Shipwreck

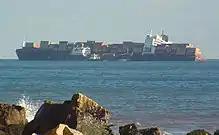
beached off Branscombe

Iron and steel wrecks are subject to corrosion, which is most rapid in shallow sea water where the salinity induces galvanic corrosion, oxygen content is high and water movement replenishes the oxygen rapidly. In deeper water and in still water the corrosion rates can be greatly reduced. Corrosion rates of iron and steel are also reduced when concretions, solid layers of rust, or layers of marine organisms separate the metal from the ambient water, and encourage the development of a layer of relatively stable black oxide in the hypoxic layers.